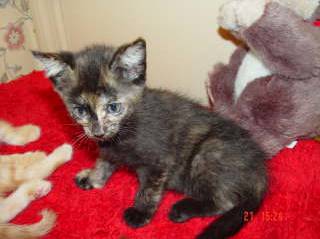
Label: cat